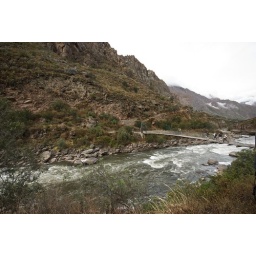
bridge over river urubamba